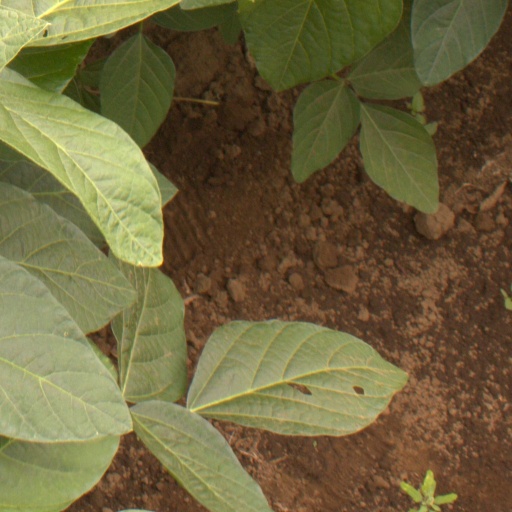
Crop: soybean